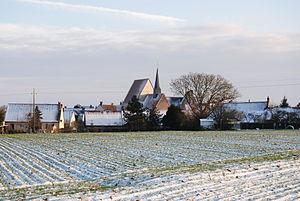
Le bourg et l'Église de Sainte-Cérotte sous la neige.
Sainte-Cérotte est une commune française, située dans le département de la Sarthe en région Pays de la Loire, peuplée de 316 habitants. Elle appartient à la communauté de communes des Vallées de la Braye et de l'Anille.